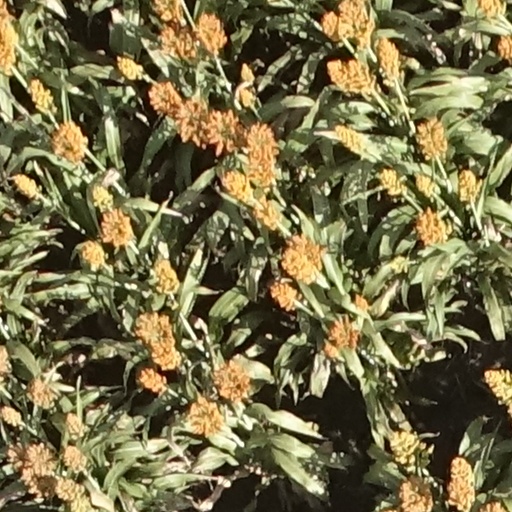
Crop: sorghum